River Cray

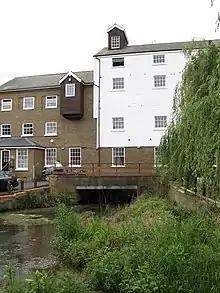
The Old Mill PH

A Domesday site, one of three in Bexley. This was a corn mill. In 1255, the miller, Auxellus, was censured for allowing the escape of a suspected murderer. A millstone was bought for 55s.6d. in 1300. The last building on the site dated from 1779, when the low breast shot waterwheel of by powered four pairs of millstones. It was owned by the Cannon family from 1839 to 1907. Stephen Cannon was the first of the Cannon family, also running mills on the River Darent. The miller in 1872 was Stephen Cannon (son), who concentrated the business at Bexley, the mills on the Darent being sold. A steam engine was installed in 1884, the tall chimney was built by a Mr Hart from Lancashire, who fell from the top whilst doing repairs and lived to tell the tale as his fall was broken by the roof of the engine house. The Cannon family sold Bexley mill in 1907. The mill was used in its latter days for making sacks. A picture of the mill can be seen here. The mill was burnt down on 12 May 1966 and was replaced by the Old Mill PH, a pub with a mill theme. In 2007, the pub/restaurant was converted into residential accommodation in the form of flats. Archaeological work carried out by Wessex Archaeology that took place prior to the redevelopment found that ""Aside from the levelling deposits no archaeological deposits or remains were observed"" and that ""No traces of the medieval / post-medieval mill or of the wing shown on the 1873 Ordnance Survey maps of the area were observed"" either.